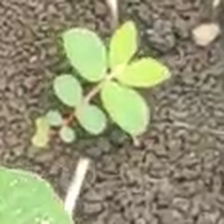
Weed species: Choti_dudhi_(Euphorbia_hirta)